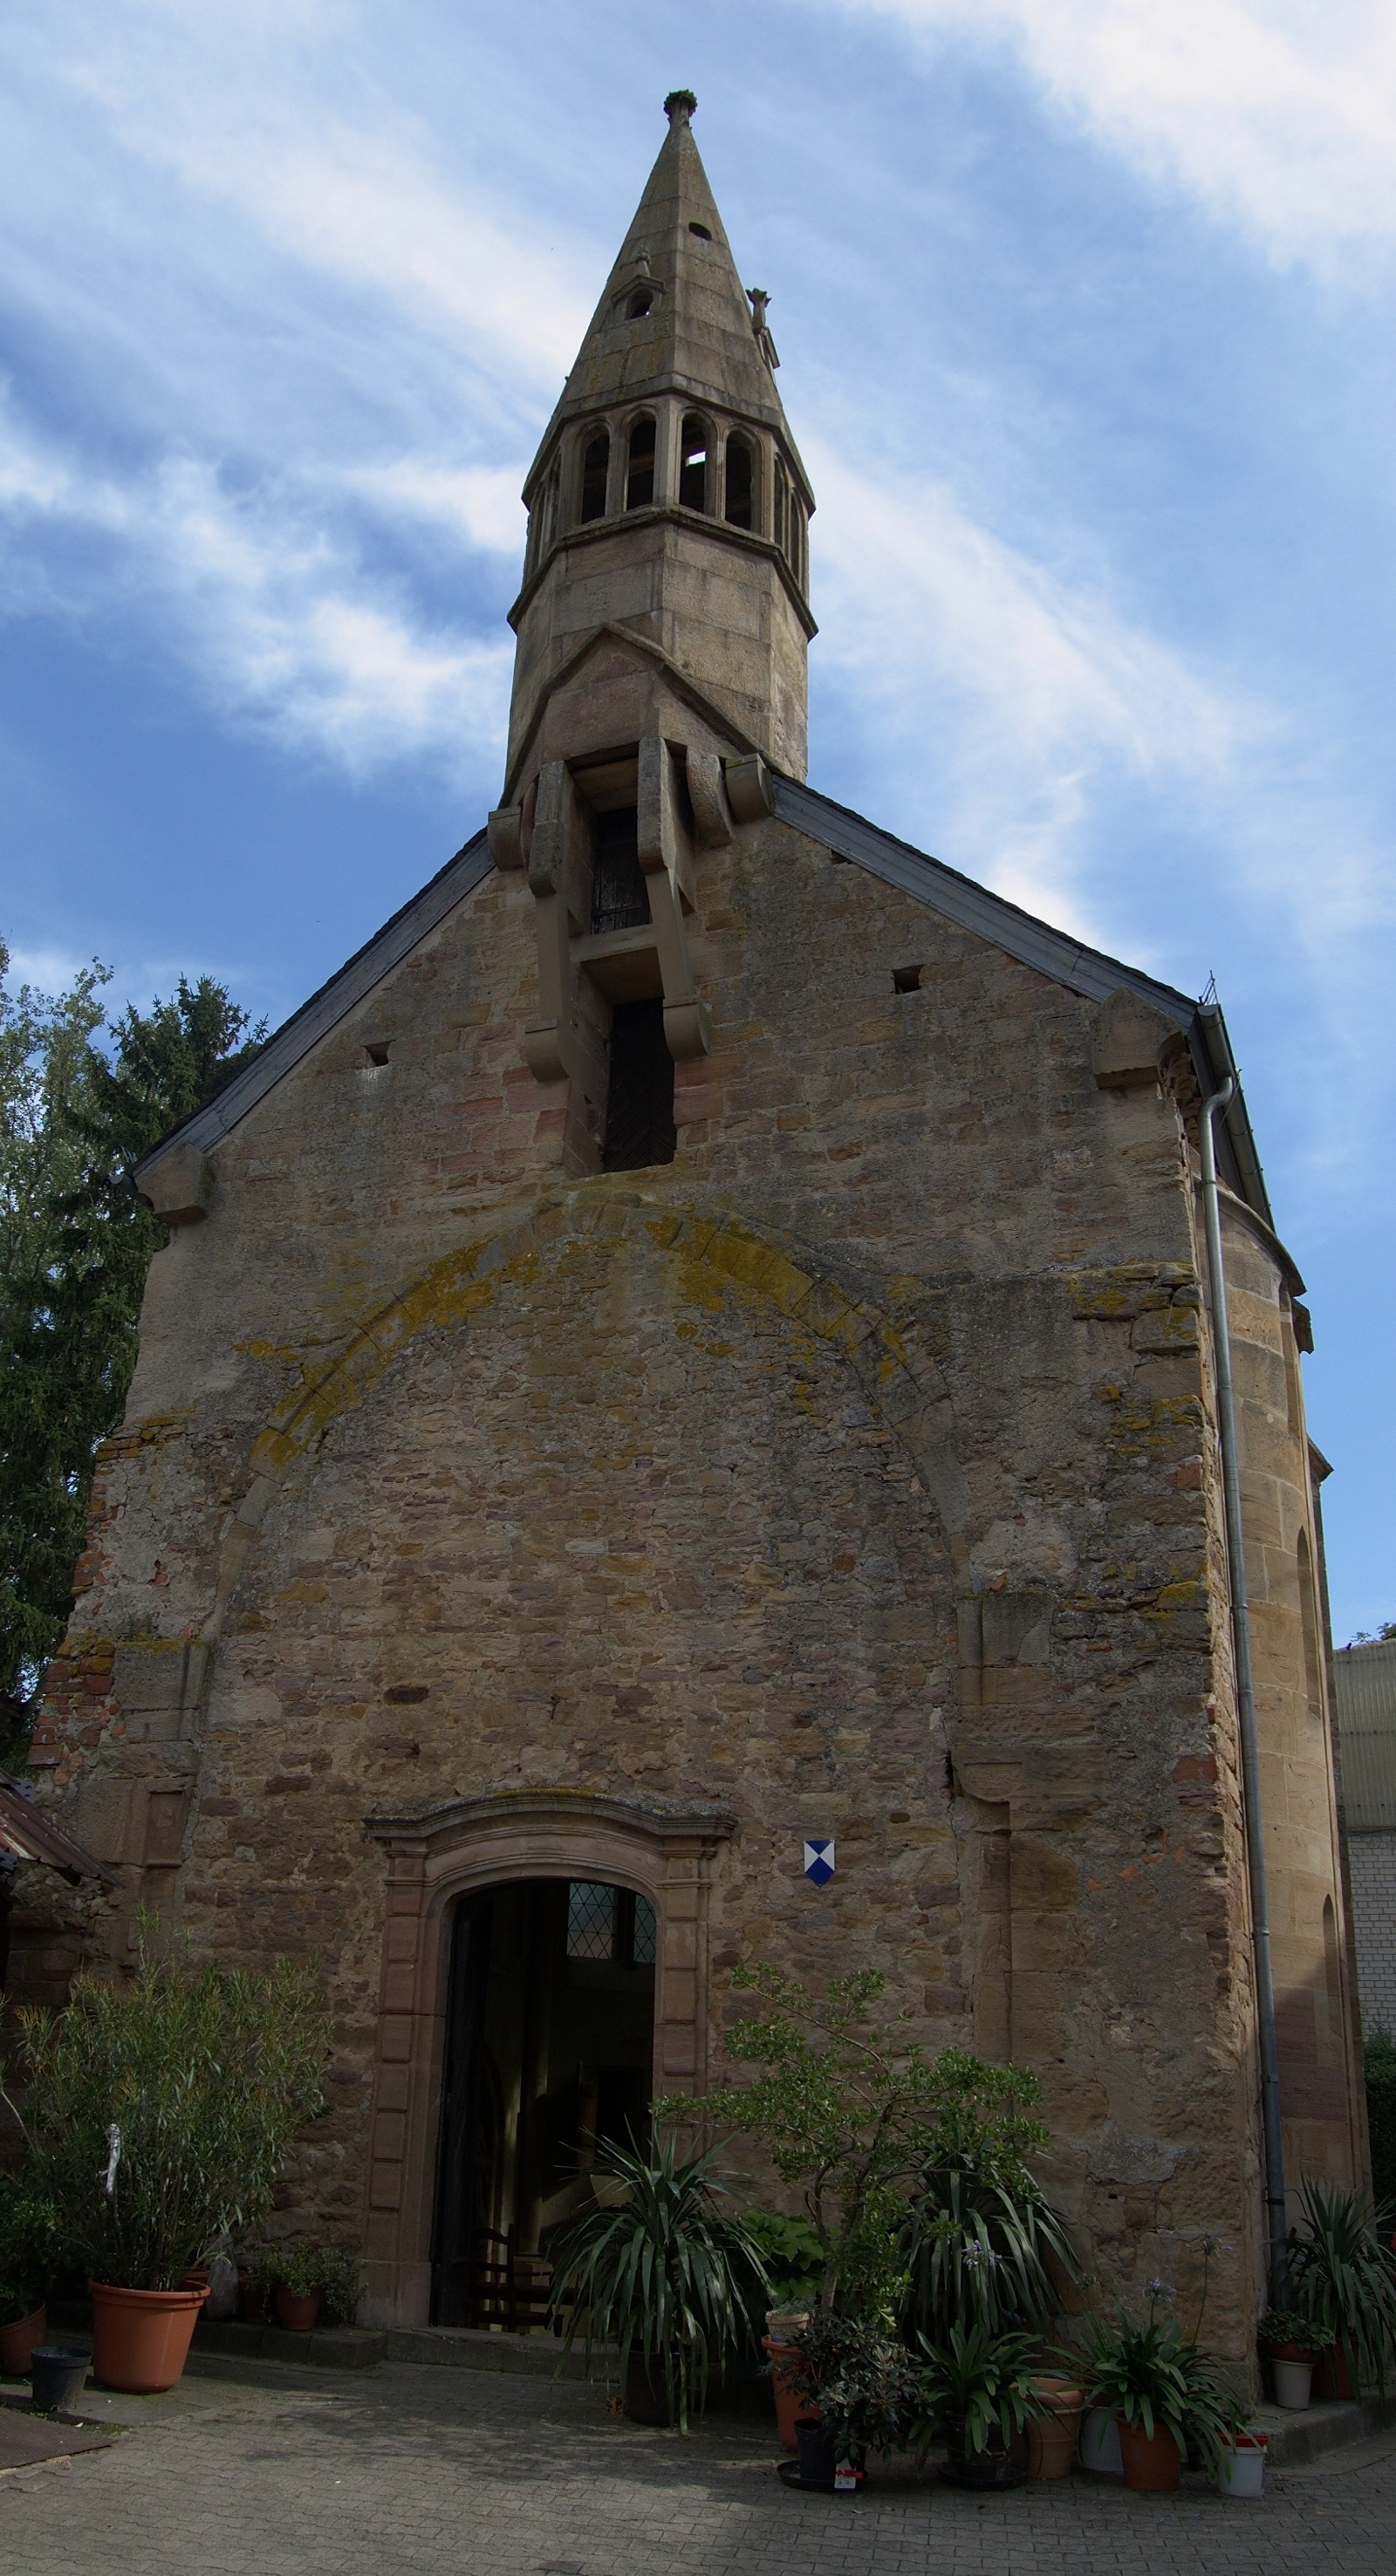
building, old, village, church, chapel, place of worship, stones, monastery, history, middle ages, templar, spanish missions in california, hof iben